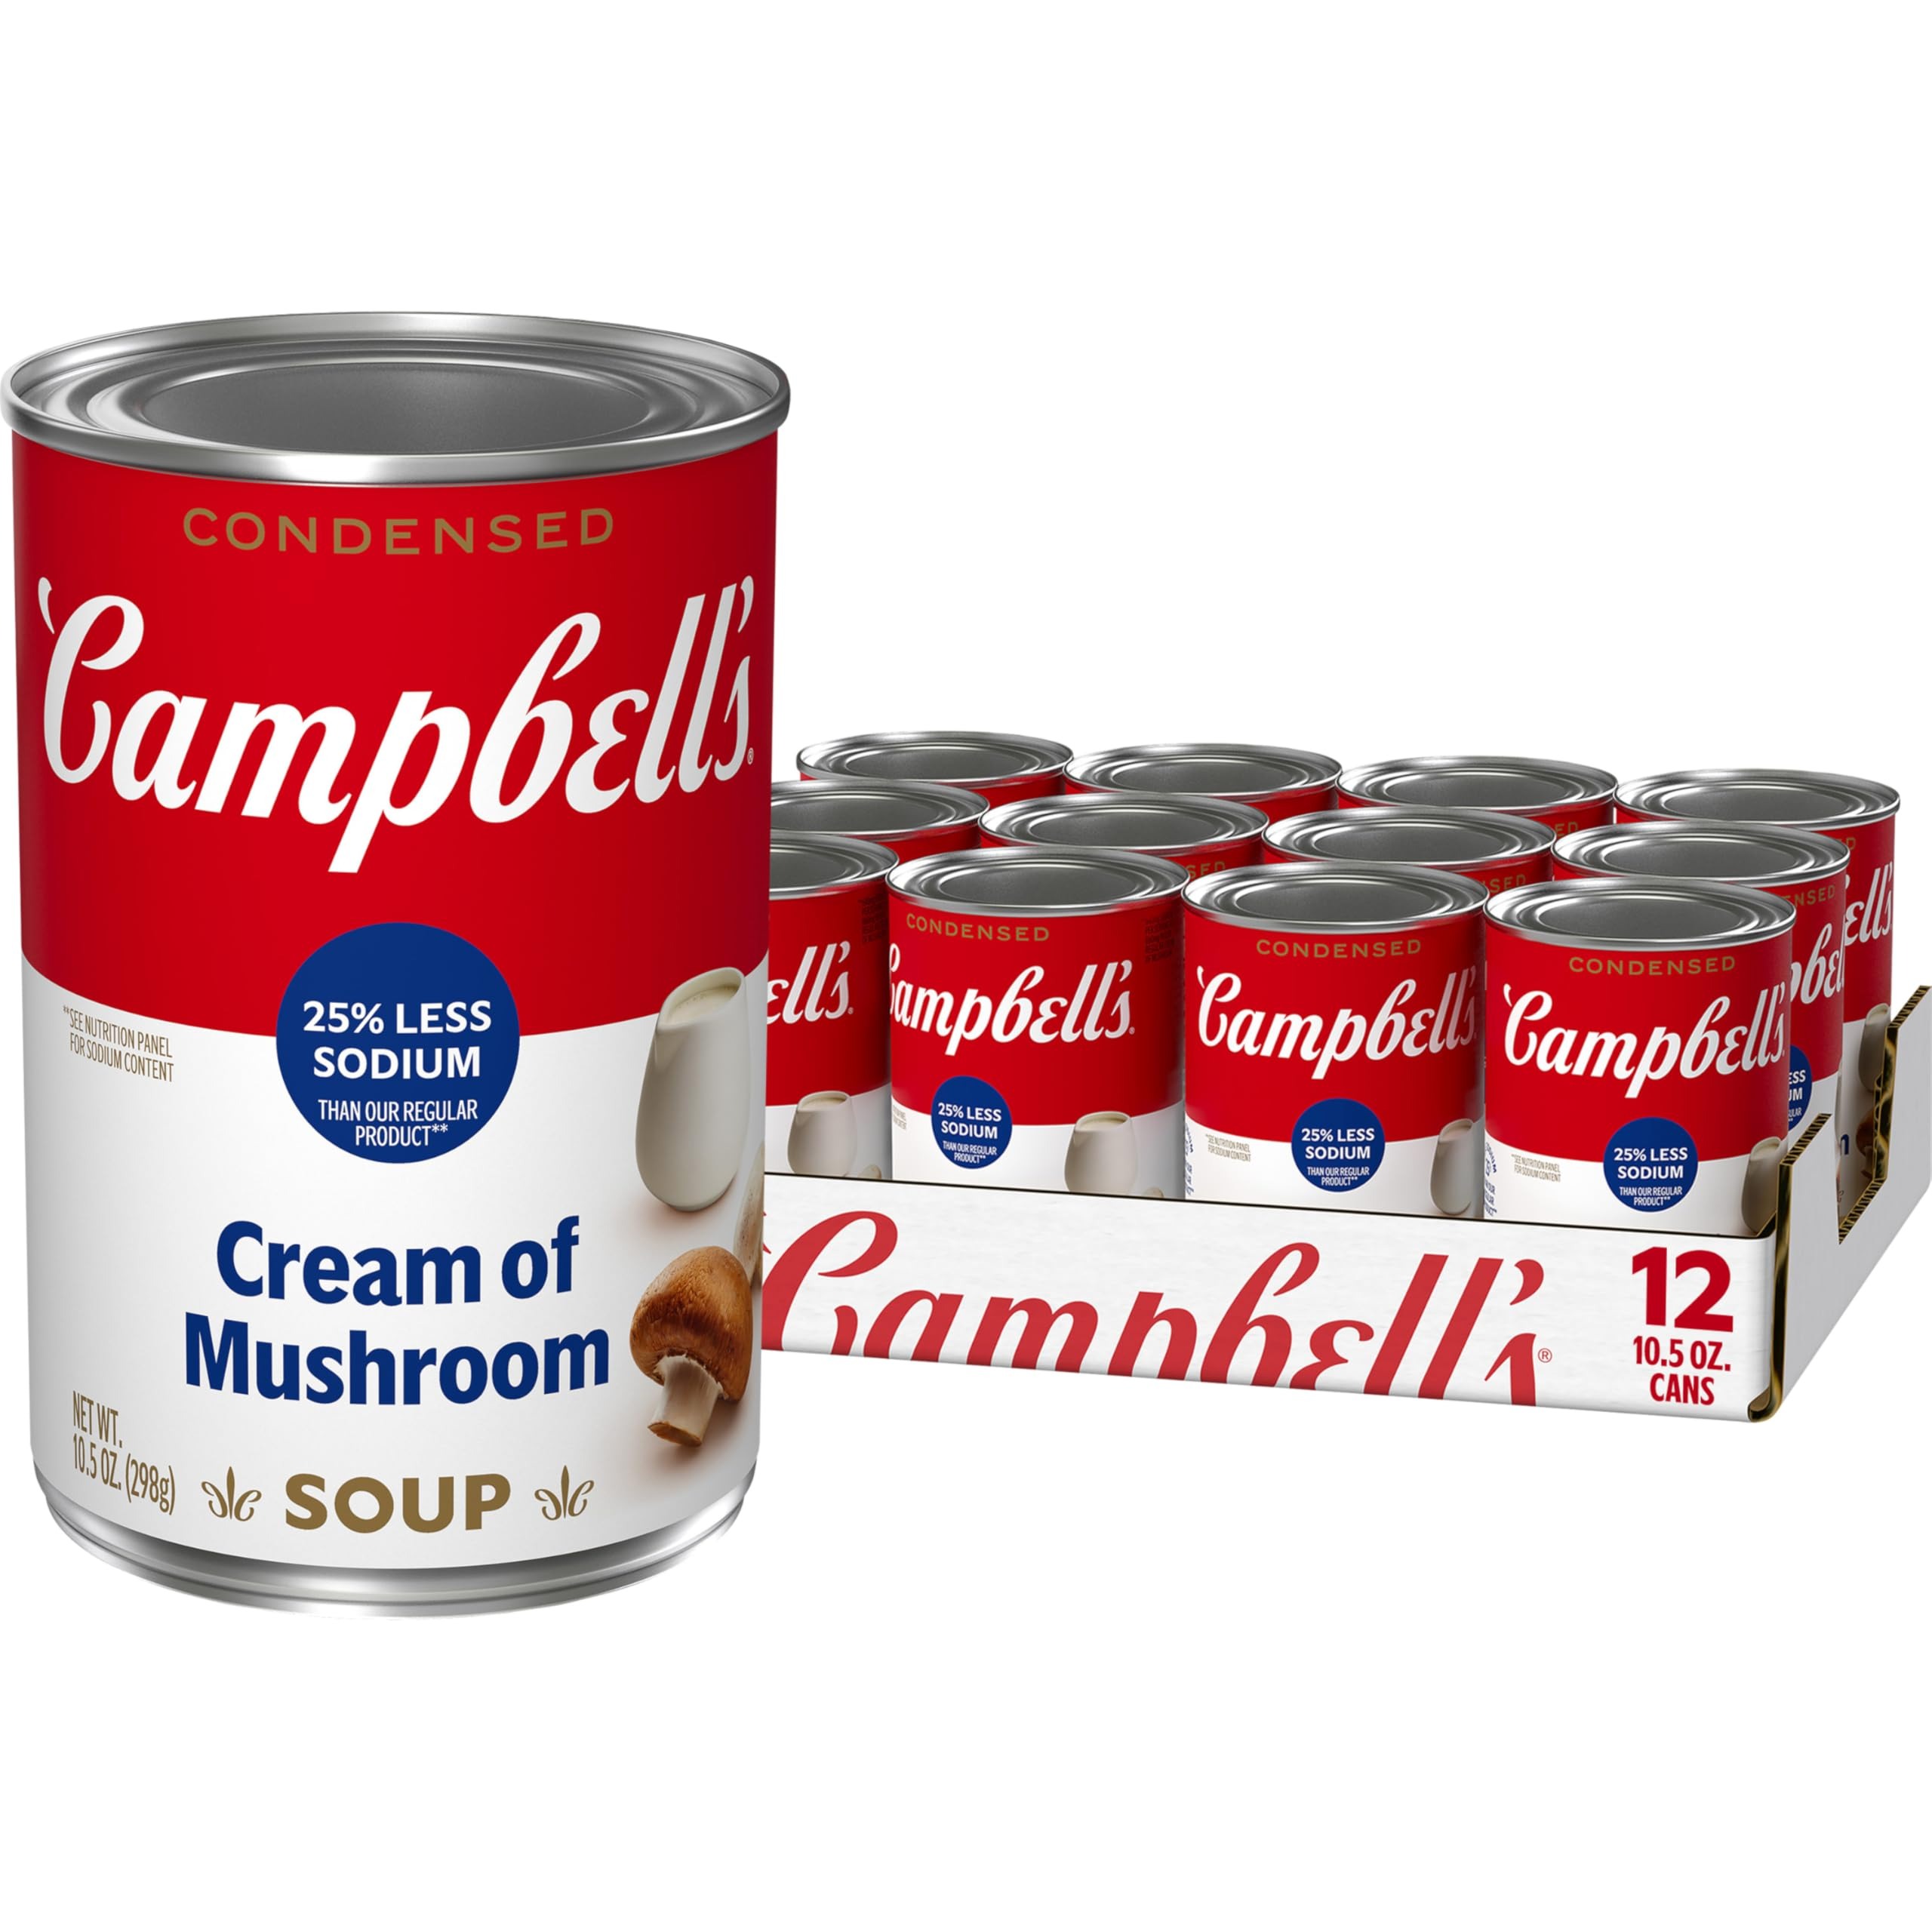
Item Name: Campbell's Condensed 25% Less Sodium Cream of Mushroom Soup, 10.5 oz Can (12 Pack)
Bullet Point 1: Twelve (12) 10.5 oz cans of Campbell's Condensed 25% Less Sodium* Cream of Mushroom Soup
Bullet Point 2: Vegetarian soup crafted with mushrooms, garlic and farm-fresh cream for a deliciously smooth flavor
Bullet Point 3: Use it as an ingredient in dishes like Avocado Ranch Pork Chops and Rice, or substitute it for roux or bechamel as a sauce starter
Bullet Point 4: This convenient canned soup is also delicious on its own, topped with fresh herbs or olive oil, or enjoyed with a sandwich or salad
Bullet Point 5: Each 10.5 oz recyclable can contains about 2.5 servings of microwave soup and features a non-BPA lining
Value: 126.0
Unit: Ounce

Price: 1.89